Ethnic townships, towns, and sums

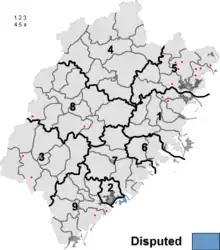
She ethnic townships in Fujian

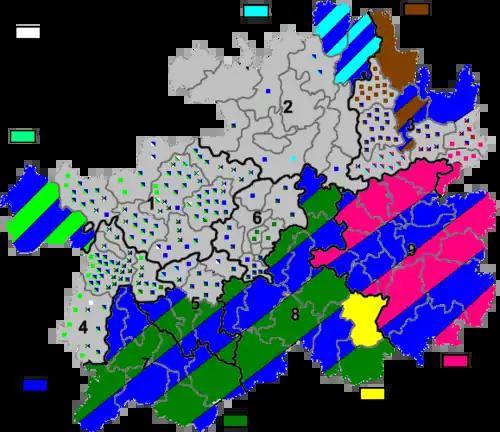
Major Autonomous areas within Guizhou. (excluding Hui)

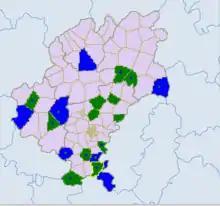
Blue - miao. Dark green- Bouyei

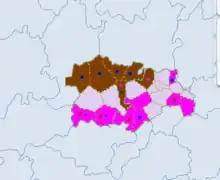
Blue - miao. Brown- tujia. red - dong

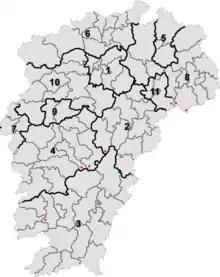
She ethnic townships in Jiangxi

Taiyuan She-nation Ethnic Township in Yanshan County